Barry Haase

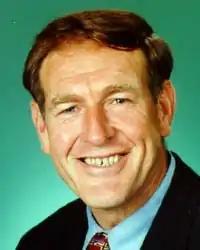
Haase circa 2002

Barry Wayne Haase (born 19 November 1945) is a former Australian politician who served as a Liberal member of the Australian House of Representatives from October 1998 to August 2013. He initially represented the Western Australian Division of Kalgoorlie, the largest single-member parliamentary constituency by area in the world. In 2010, Kalgoorlie was abolished, and Haase transferred to the newly created Division of Durack, essentially the northern half of his old electorate.